Charles Masterman

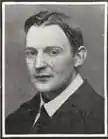
Masterman

In 1909, he published his best known book, "The Condition of England", a survey of contemporary society with particular focus on the state of the working class.